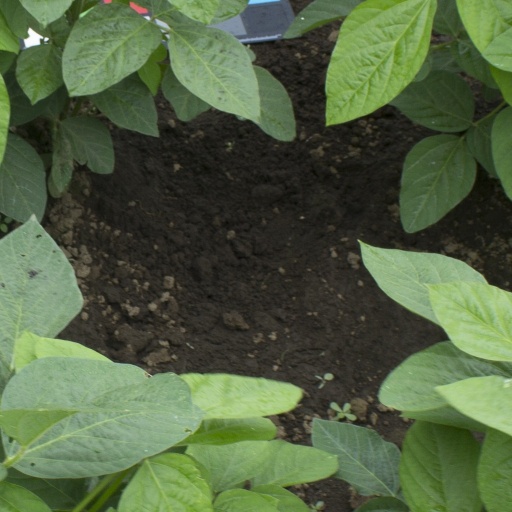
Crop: soybean